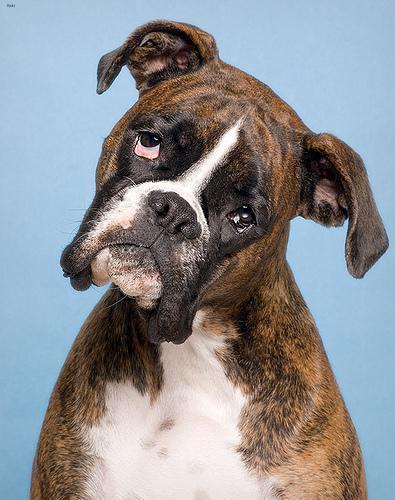
boxer